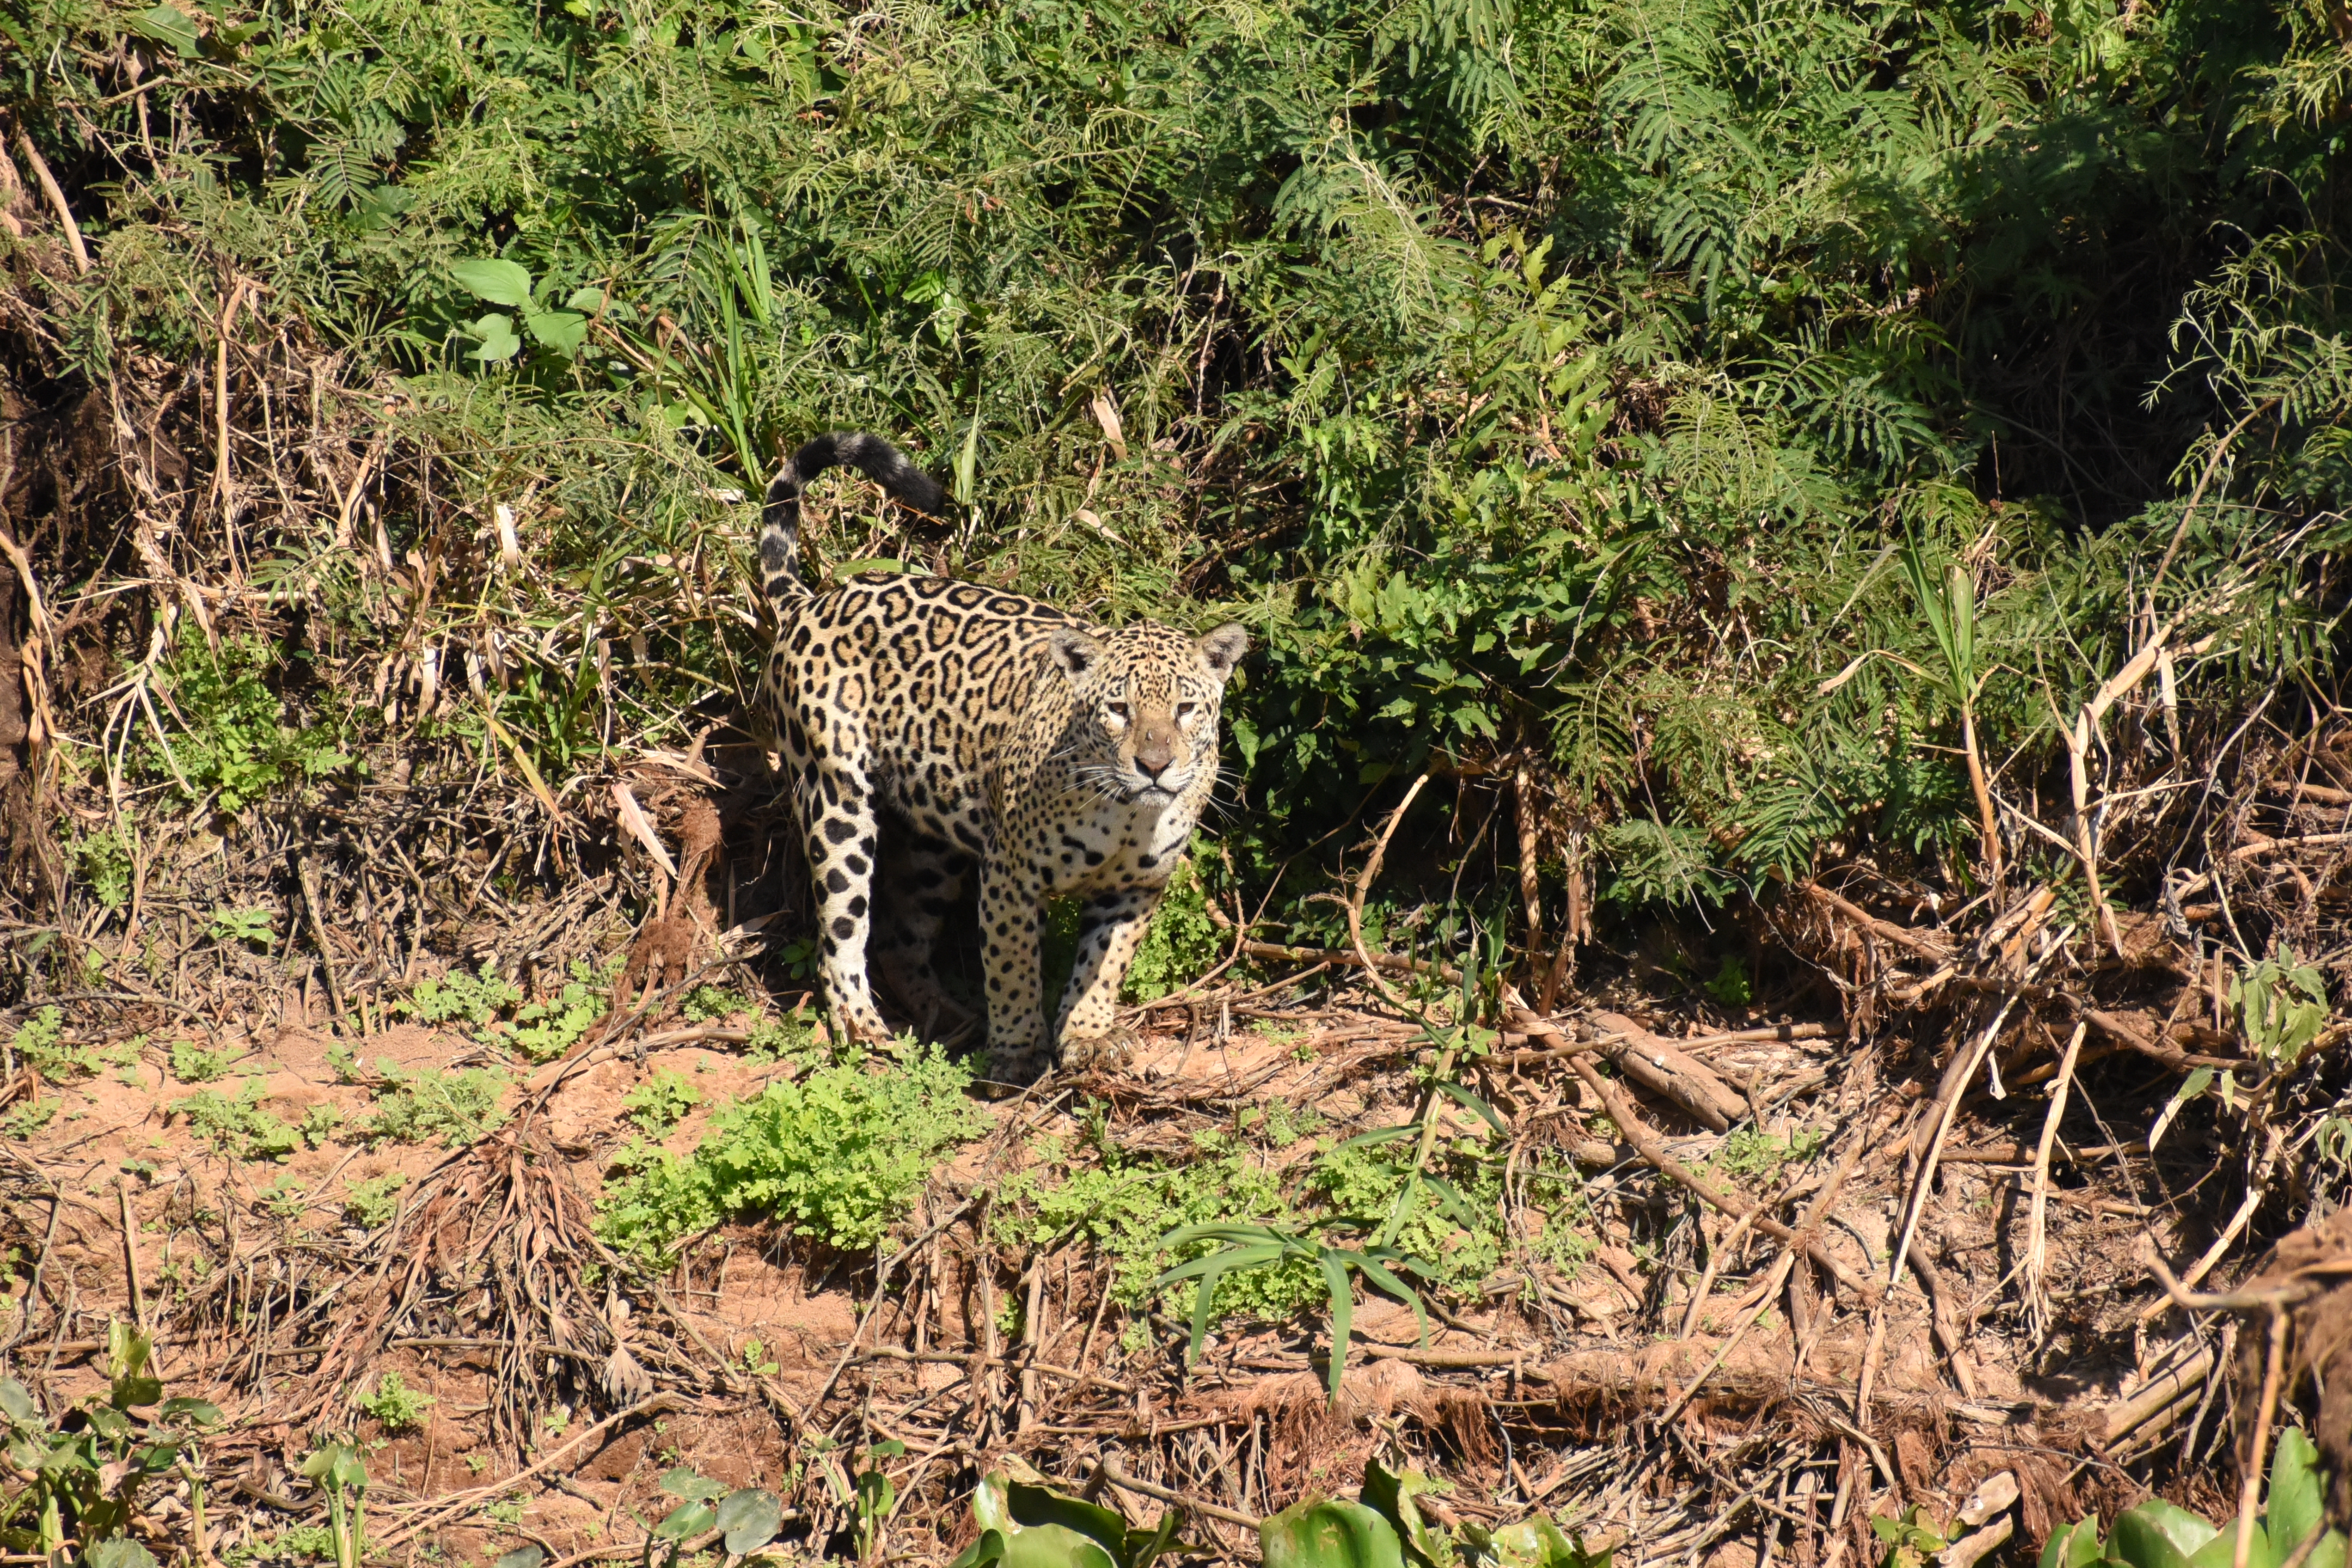
Jaguar: Marcela